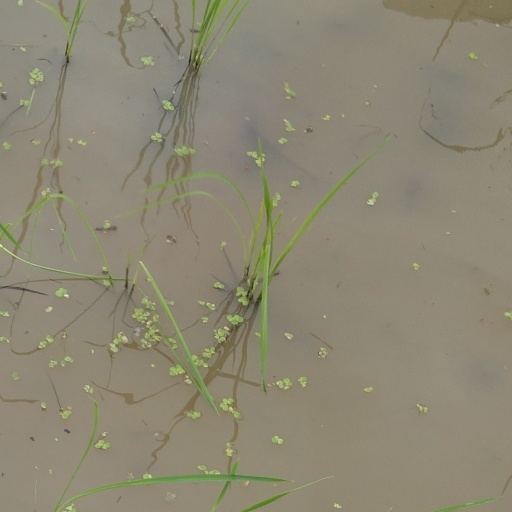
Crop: rice